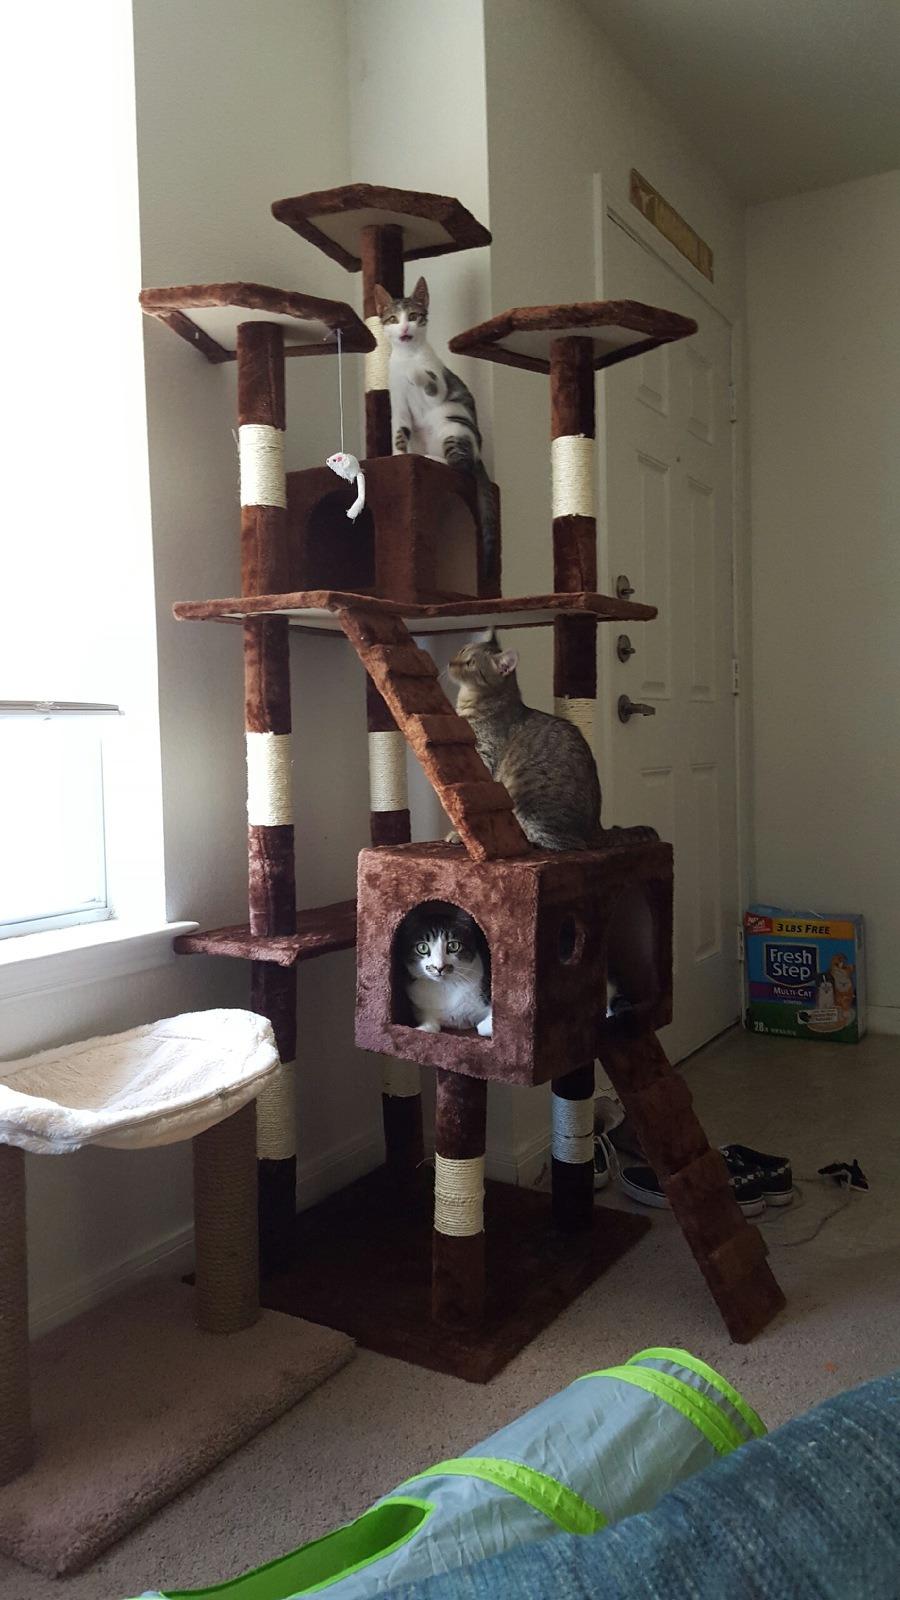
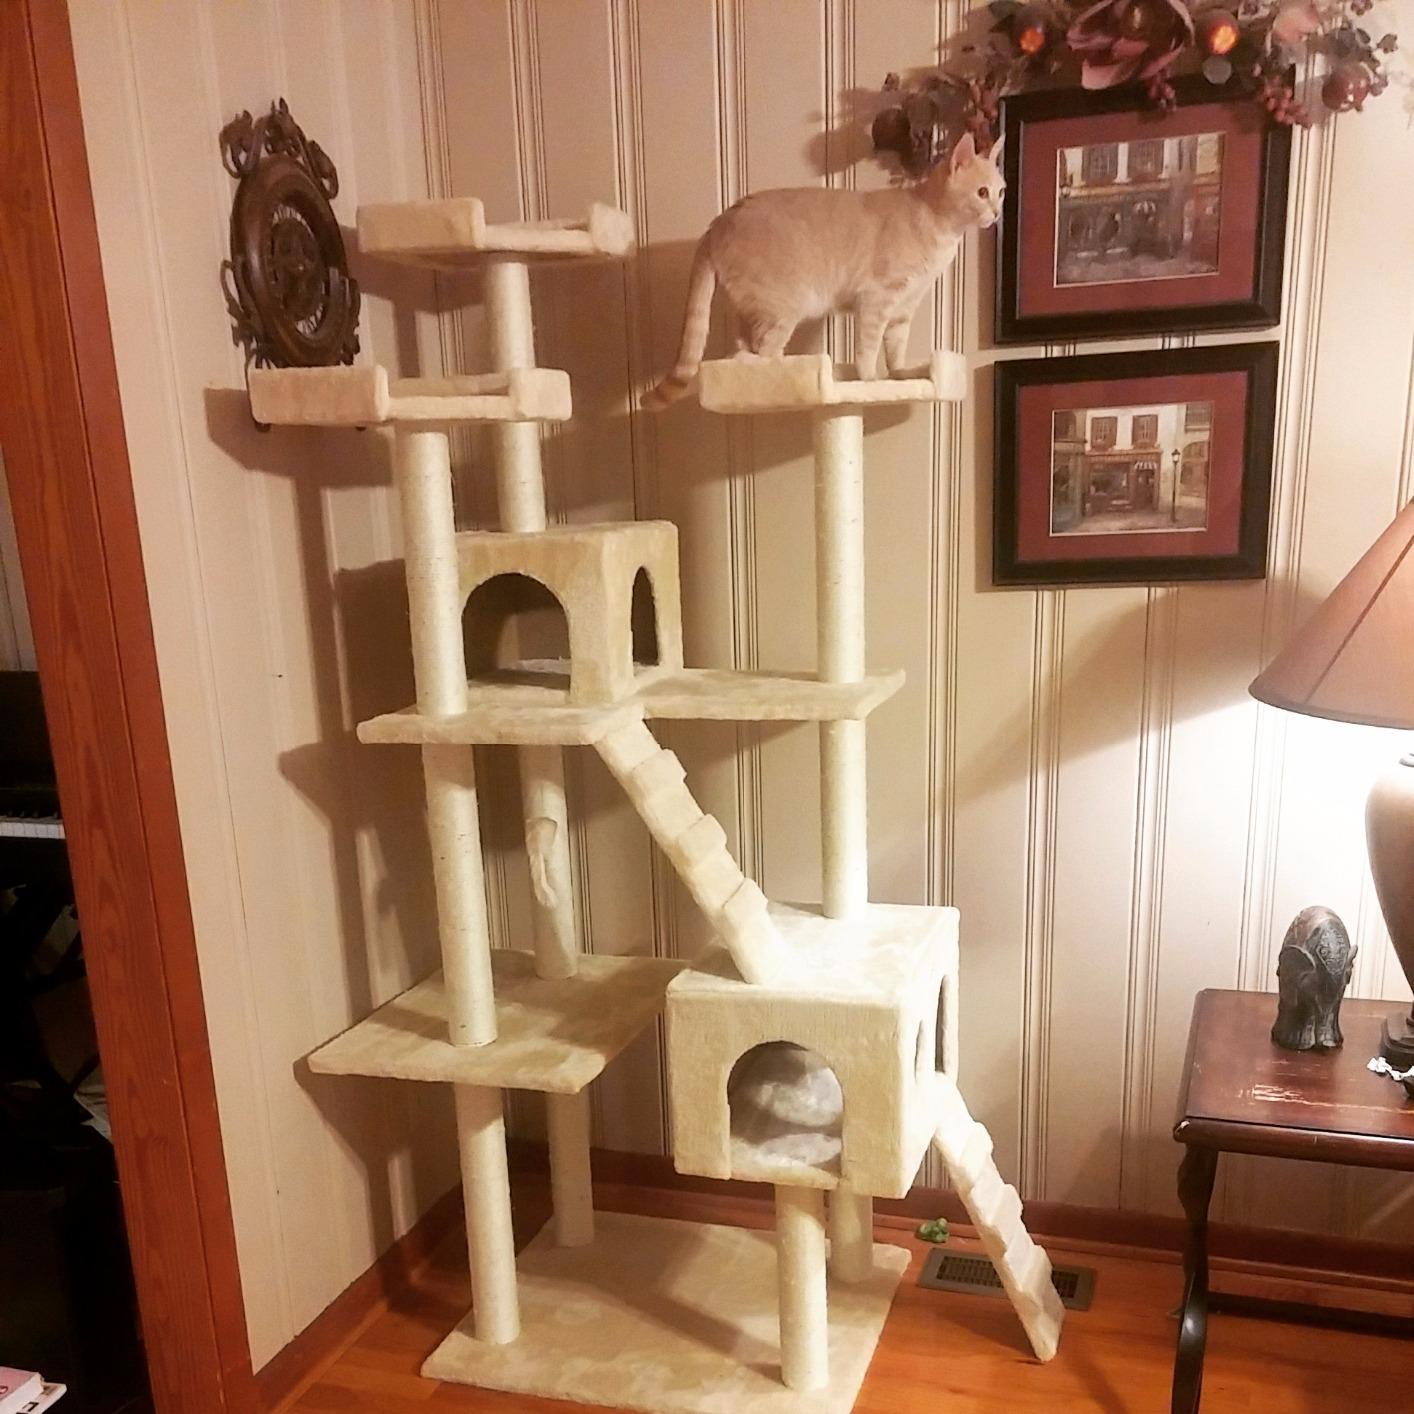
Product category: items_cat tree
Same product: no